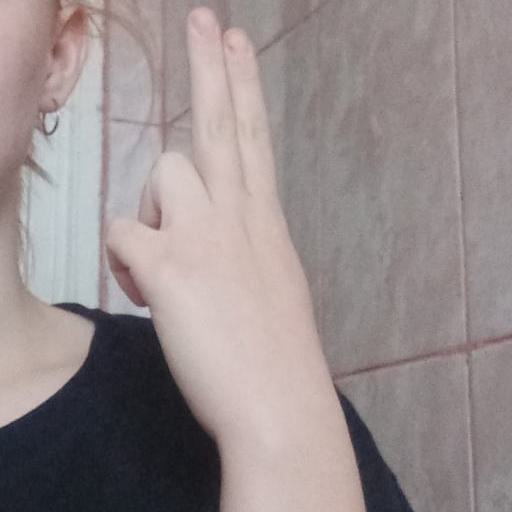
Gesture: two_up_inverted